Carceri d'invenzione

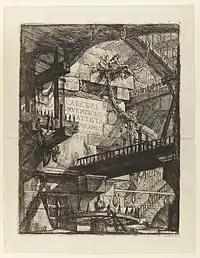
Title page, second edition, 1761

Carceri d'invenzione, often translated as Imaginary Prisons, is a series of 16 etchings by the Italian artist Giovanni Battista Piranesi, 14 produced from to 1750, when the first edition of the set was published. All depict enormous subterranean vaults with stairs and mighty machines, in rather extreme versions of the "capriccio", a favourite Italian genre of architectural fantasies; the first title page uses the term.